Bad Harzburg

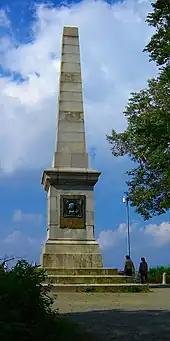
"Canossasäule"

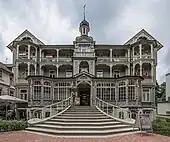
Timber-framed house in typical 19th century "fretsaw style"

Mayor ("Bürgermeister") Ralf Abrahms (Greens) was elected in a two-round system on 22 September 2002 with 53.8% of the votes. Abrahms is the first Green mayor in Lower Saxony.